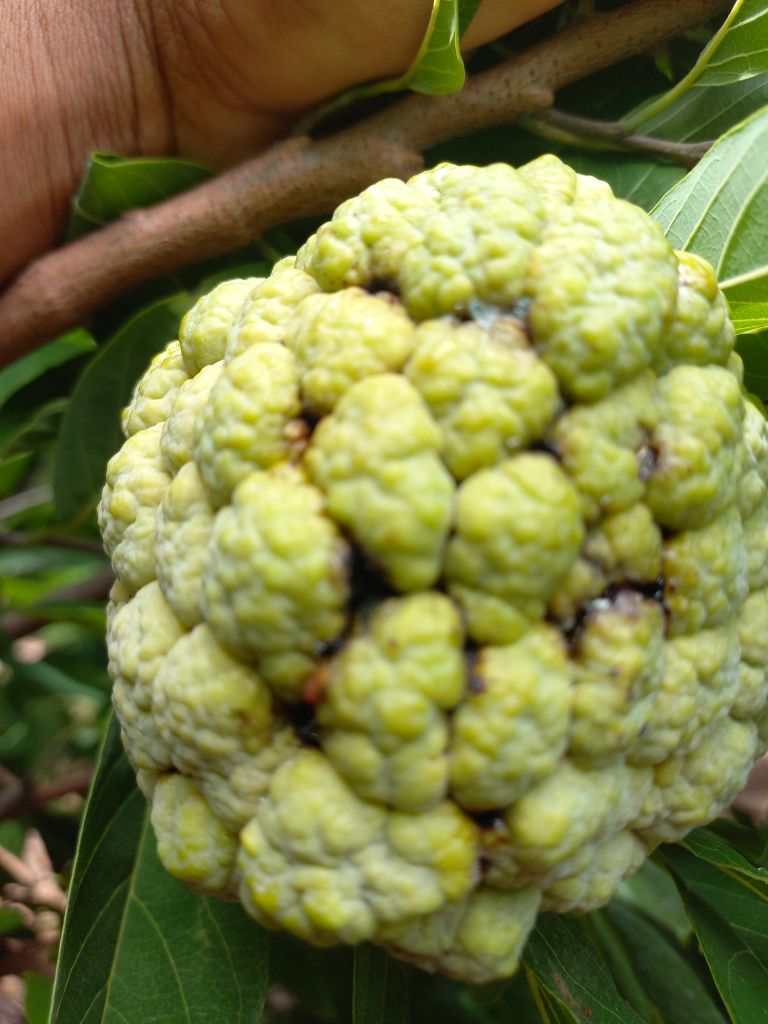
Disease label: Athracnose